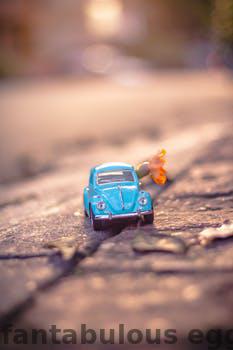
Label: Watermark